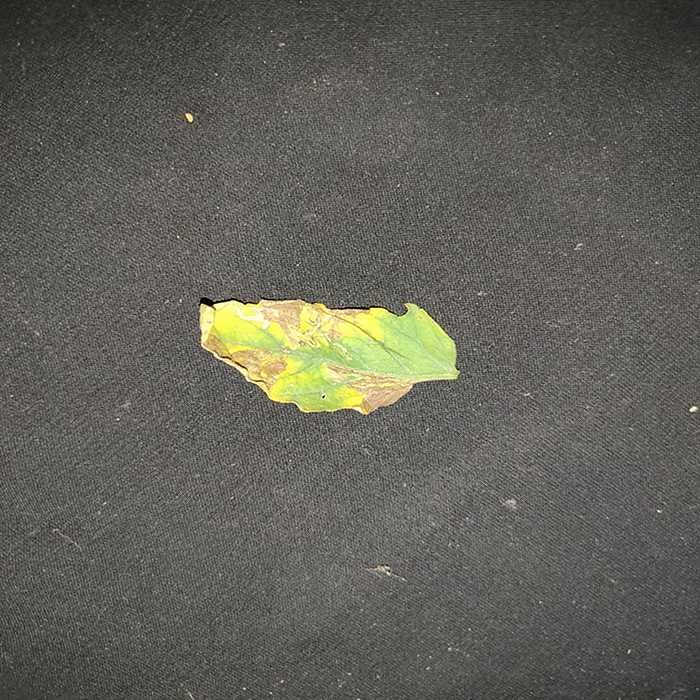
Plant: Tomato
Label: Tomato Bacterial spot